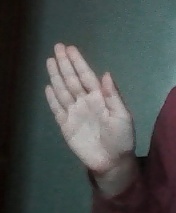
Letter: seen